Peyyala Issac Vara Prasad

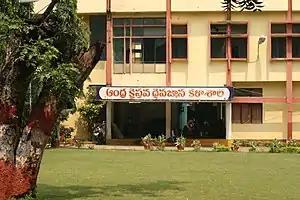
Protestant Regional Theologiate in Secunderabad; Vara Prasad studied here during 1989–1992.

Vara Prasad's parish ministry in Pulivendula brought him in contact with then Chief Minister, Y. S. Rajasekhara Reddy, whose family were members of CSI Church there. After coming to know about conversion experience of ancestors of YSR and their faith journey, he encouraged their family members to compile an autobiography, which could serve as a sourcebook of inspiration for others. Vara Prasad's interest in motivating his parishioners to document could perhaps be attributed to influence of his Spiritual Formators in Church History/History of Christianity comprising B. C. Paul, AELC, C. Yesupadam, AELC, D. J. Jeremiah, CBCNC, and K. L. Richardson, AELC, who taught at varying intervals back in his seminary days.